Nancy Lancaster

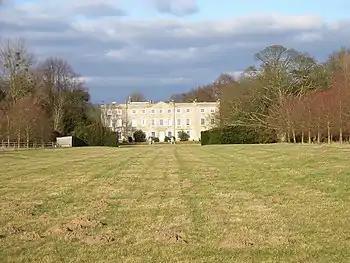
Haseley Court Little Haseley, Oxfordshire

Nancy married, thirdly, in 1948, Lieutenant Colonel Claude Lancaster (1899–1977), a former military officer, country squire and member of Parliament who owned Kelmarsh Hall near Market Harborough, Northamptonshire. Renowned today for its gardens, it is a popular tourist site and said to be Nancy Lancaster's favorite home of all, despite their divorce after only five years in 1953. The couple had been having an affair for years prior to their marriage. Nancy Lancaster later claimed that it was the suffocating, day-to-day intimacy of marriage that made her realise why they were successful as lovers and ill-suited as husband and wife.